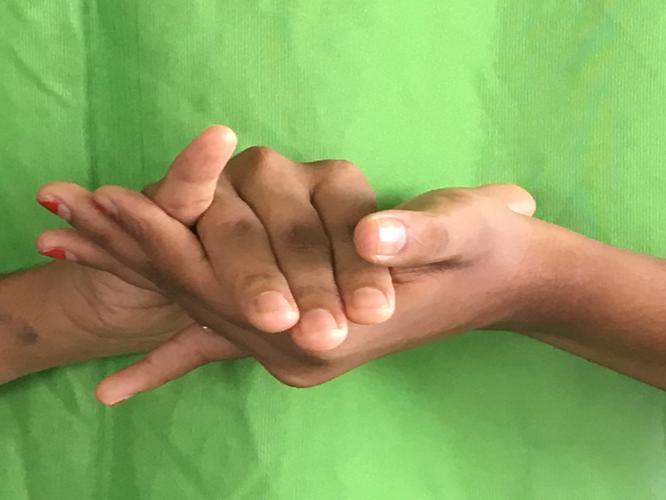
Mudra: Kurma
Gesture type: double_hand